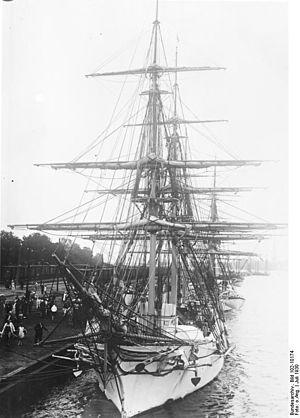
Le Najaden est un trois-mâts carré à coque en bois construit en 1897. Il a servi de navire école pour la marine suédoise de sa construction à 1938, après une période ou il est mis au rebut il se détériore. Menacé de destruction, il est restauré en 1946 par la ville de Halmstad puis vendu en 2014. Il est le sister-ship du Jarramas.